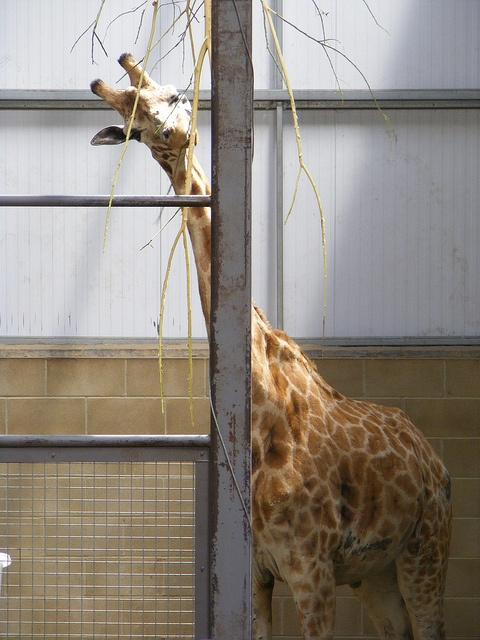
A large giraffe standing next to a brown and white building.
A giraffe in an enclosure twists its head to eat some foliage on a pole.
A large  giraffe waiting branches in an enclosure
A small giraffe chewing on a branch within its enclosure
A giraffe chews on a branch from an enclosure.